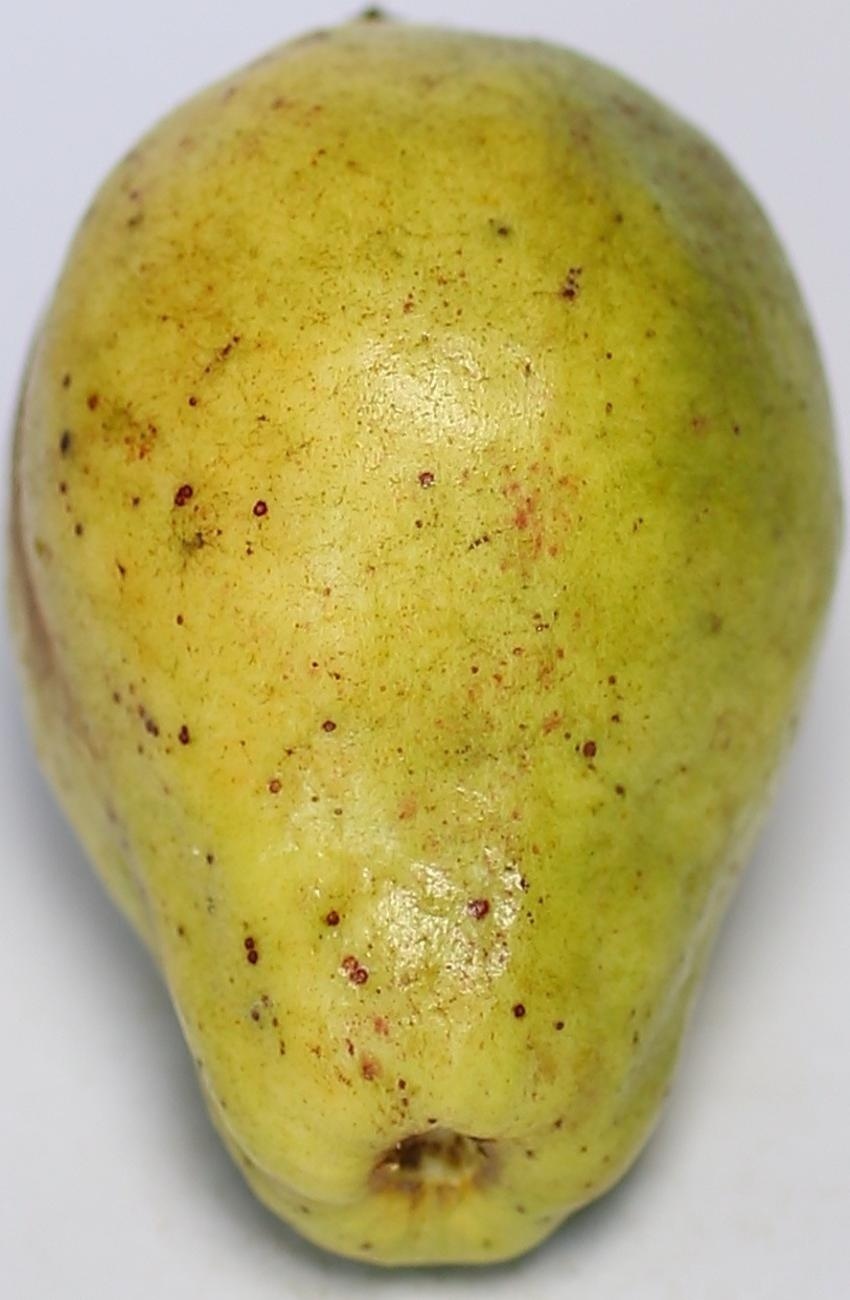
Maturity: mature-green
Variety: local-sindhi